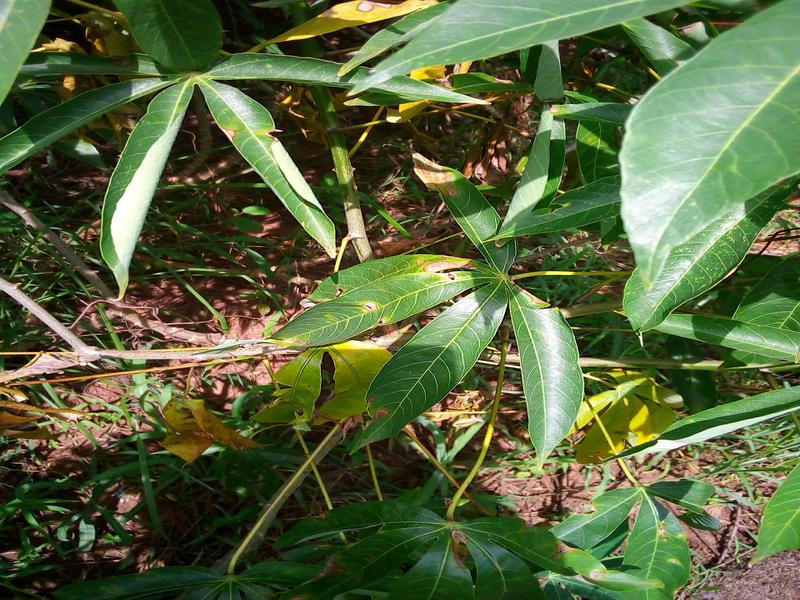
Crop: cassava
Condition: bacterial_blight